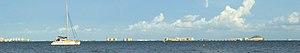
La Mar Menor est une lagune d'eau salée de 17 000 hectares située au sud-est de la région de Murcie, en Espagne, séparée de la mer Méditerranée par un cordon littoral appelé la Manga del Mar Menor, long de 21 km et d'une largeur qui varie de 100 à 1 200 mètres.
La Manga ou Manga del Mar Menor est un cordon littoral de 21 km de long, situé au sud de l'Espagne à proximité de Murcie, qui sépare la Méditerranée de la Mar Menor. Elle est réputée pour sa gastronomie et sa beauté. De nombreux touristes y vont pour profiter de ses installations touristiques, ses criques et ses plages infinies.